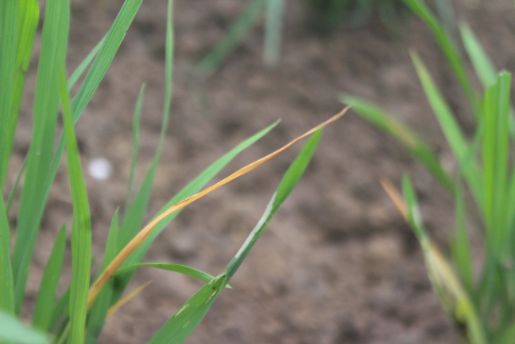
Disease: Tungro